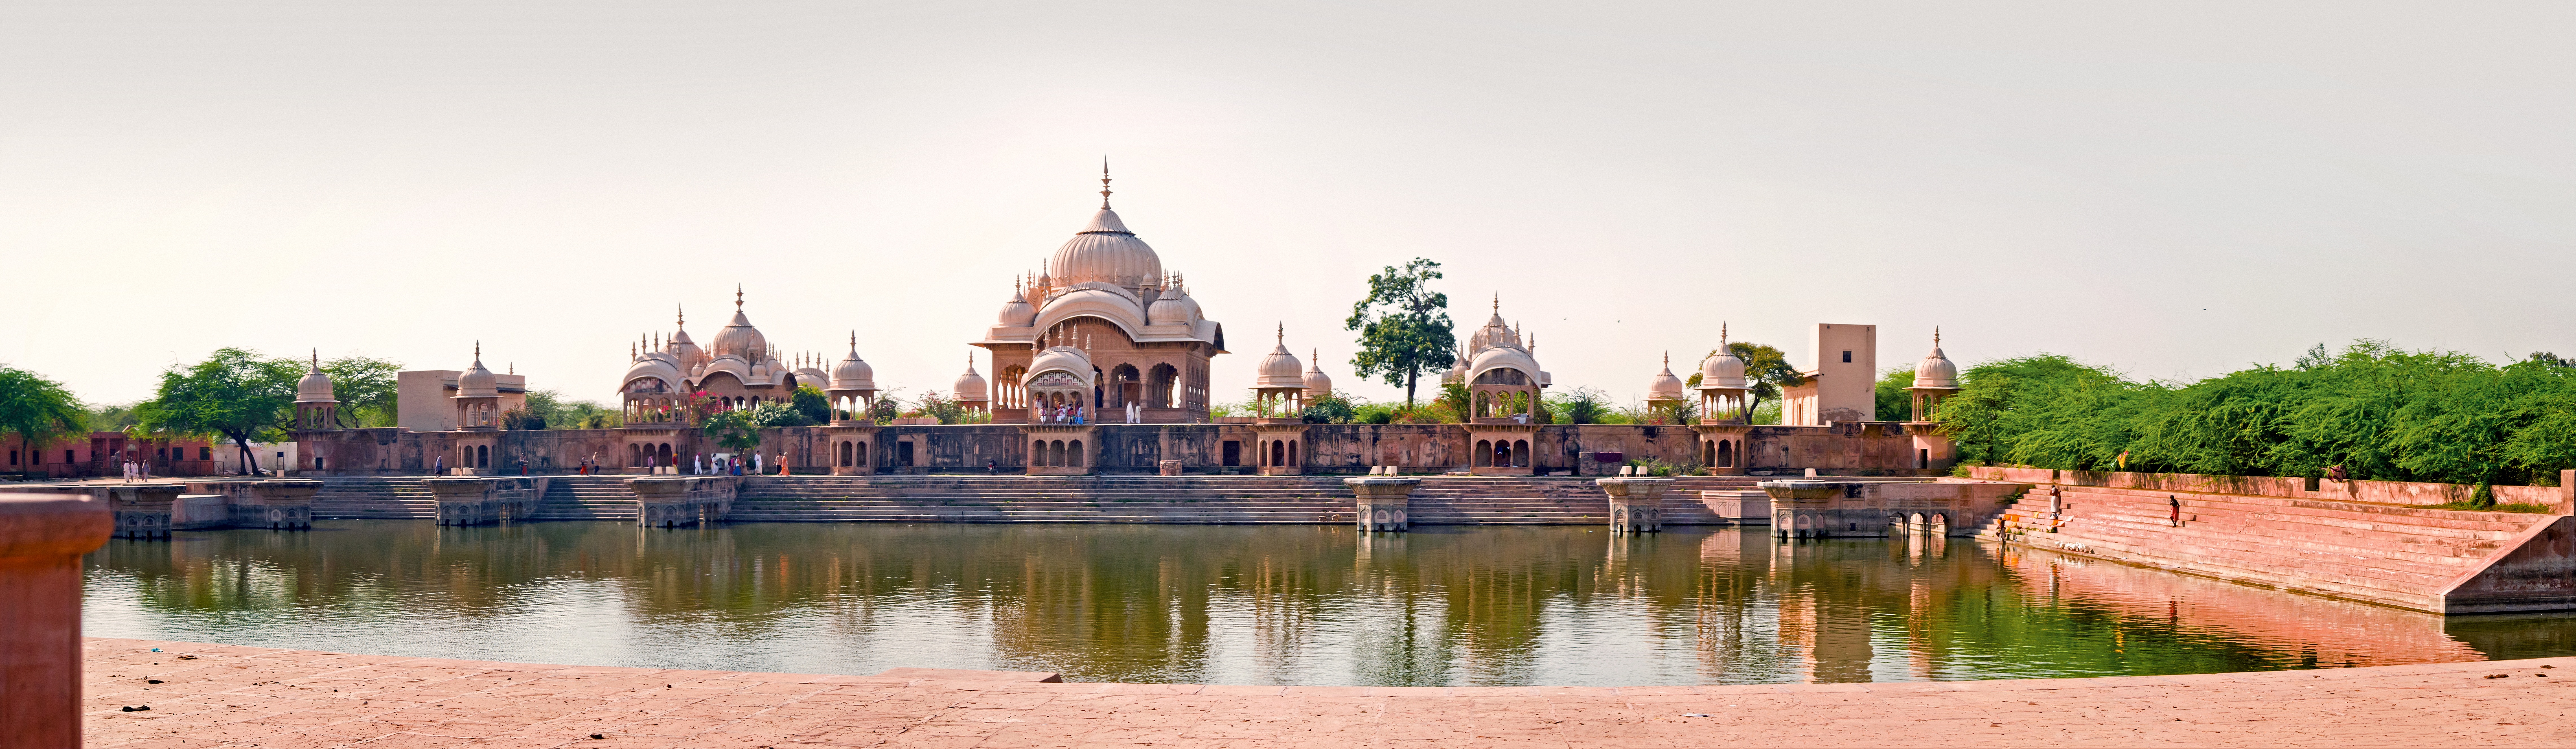
landscape, water, nature, outdoor, architecture, house, town, building, palace, old, panorama, summer, vacation, travel, plaza, religion, asia, landmark, historic, tourism, waterway, place of worship, religious, temple, resort, culture, tank, india, historical, tradition, traditional, wat, spirituality, hinduism, tours, beautiful landscape, unesco world heritage site, krishna, historic site, kusum sarovar, kusum